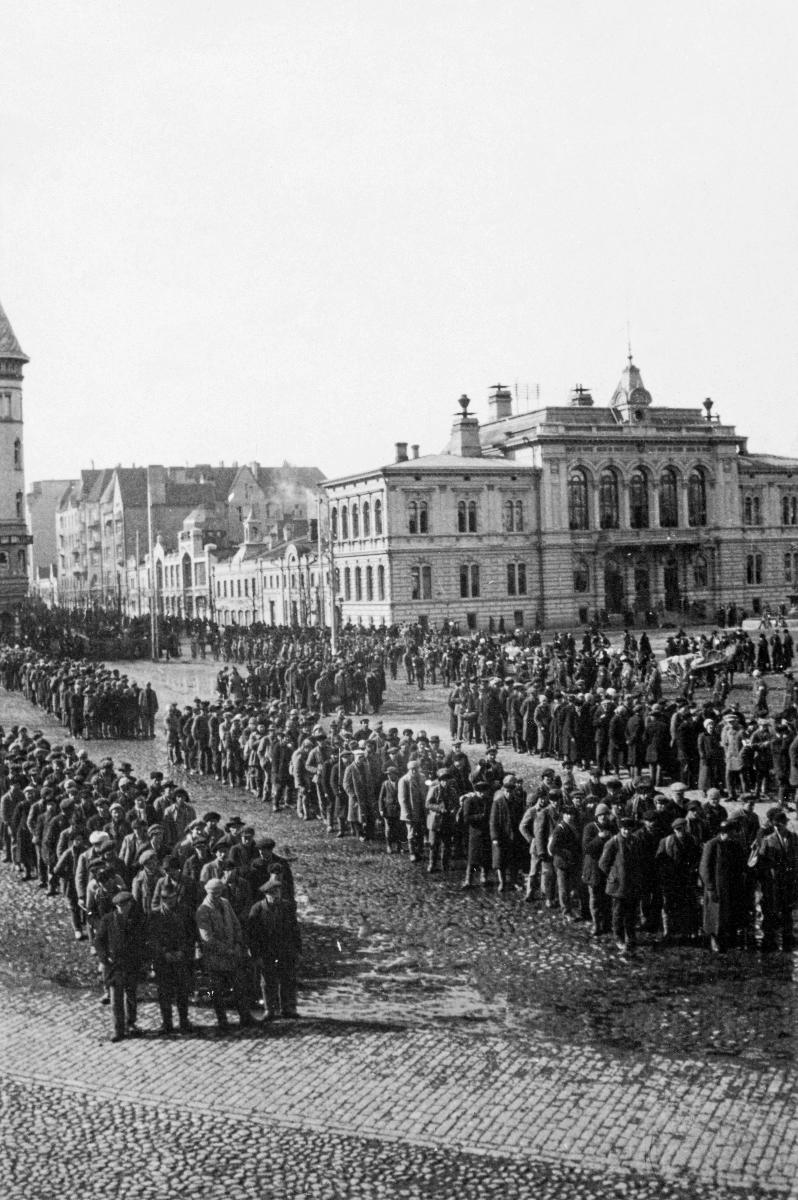
Punakaartilaisvankeja lasketaan Tampereen torilla
Counting of the Red Guard prisoners on Tampere square
sisällön kuvaus: Punakaartilaisvankeja lasketaan Tampereen torilla 6.4.1918. sisällön kuvaus: Counting of the captive Red Guard fighters on Tampere square 6.4.1918.
Vuosi: 1918
Paikka: Suomi; Suomi, Pirkanmaa, Tampere
Aiheet: Suomen sisällissota; punakaartit; vangit; torit; Finnish Civil War; red guards; prisoners; marketplaces; Finnish civil war; red guard; square; finska inbördeskriget; röda garden; fångar; torg